Near South Side, Chicago

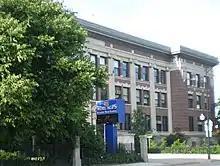
Phillips Academy High School

Residents are zoned to schools in Chicago Public Schools. K-8 schools serving sections of the Near South Side include Drake School, National Teacher Academy, and South Loop School. Phillips Academy High School is the zoned high school of the Near South Side.